The Bat (Kings Island; opened 1981)

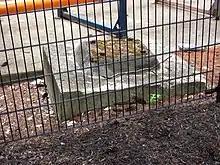
An old footing remnant of The Bat captured in 2012.

When the ride vehicles exited the station, they made a right turn and climbed the first lift hill. At the top, they went through the first left-handed spiral drop. This was followed by a right turn. After going through an s-curve, the ride vehicles traveled through the first helix. The ride vehicles made a left turn shortly before climbing the second lift hill. They turned right and then entered the second left-handed spiral drop. After dropping, the ride vehicles turned right and entered a series of curves. An upward incline and a right turn led into the second helix. Following this helix, the ride vehicles entered a tight section of track. They made a left turn as they began to slow down. The ride vehicles made a right turn, hitting the brakes and returning to the station.